Moore House (Yorktown, Virginia)

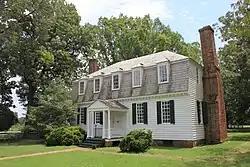

The Moore House is a historic building located within Colonial National Historical Park, in York County, Virginia. During the American Revolutionary War, it was the site of negotiations for British General Charles Cornwallis's surrender at the Siege of Yorktown.